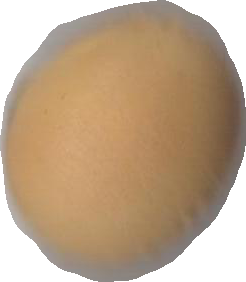
Variety: Dega